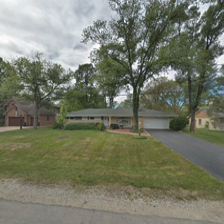
Label: streetView